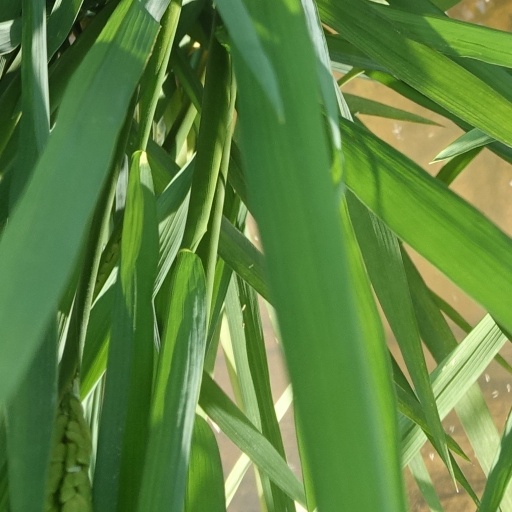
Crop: rice